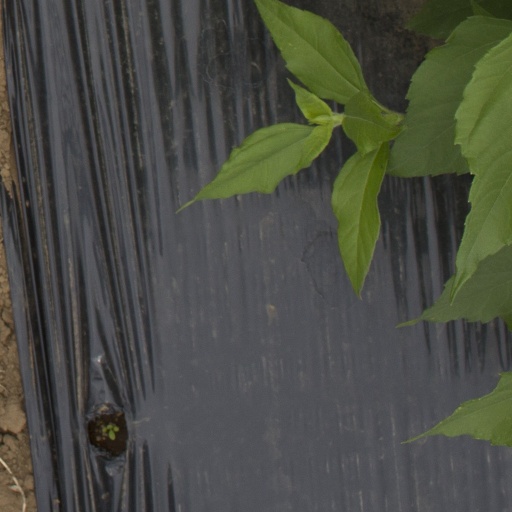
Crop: Jerusalem artichoke